Turība University

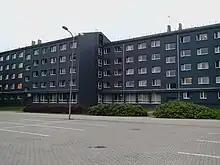
Turība University hostel

Turība University (formerly known as the Turība School of Business Administration) is the largest business school in Latvia. The university was established in 1993. It has three branches located in Liepāja, Cēsis, and Talsi.